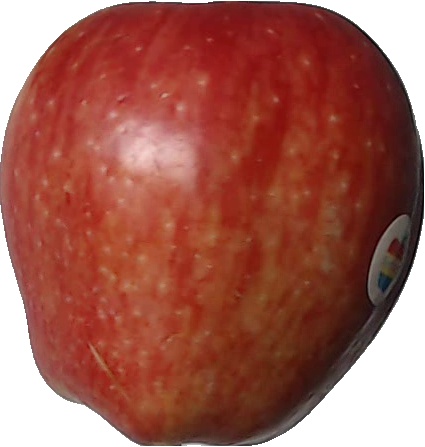
Label: apple_red_1